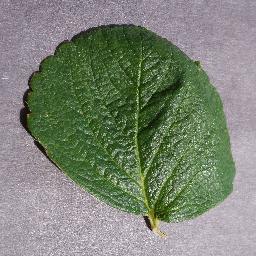
Label: Strawberry___healthy